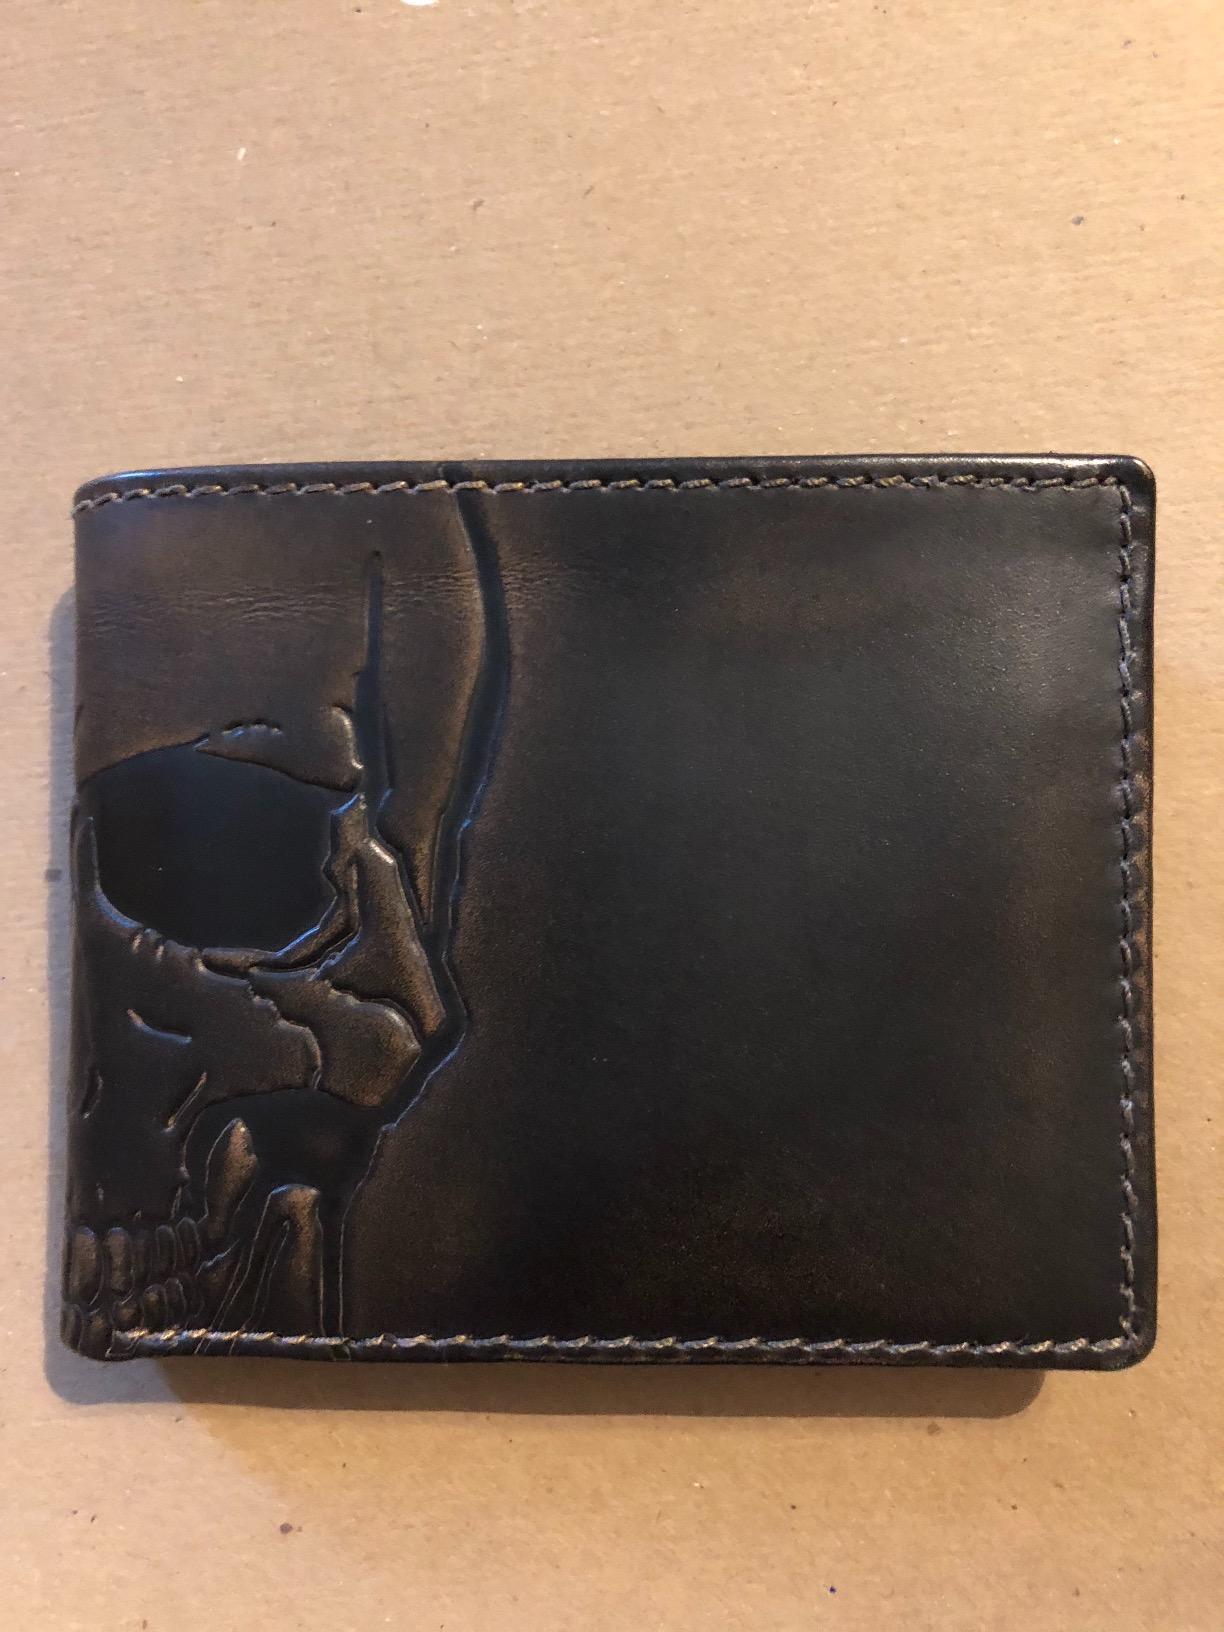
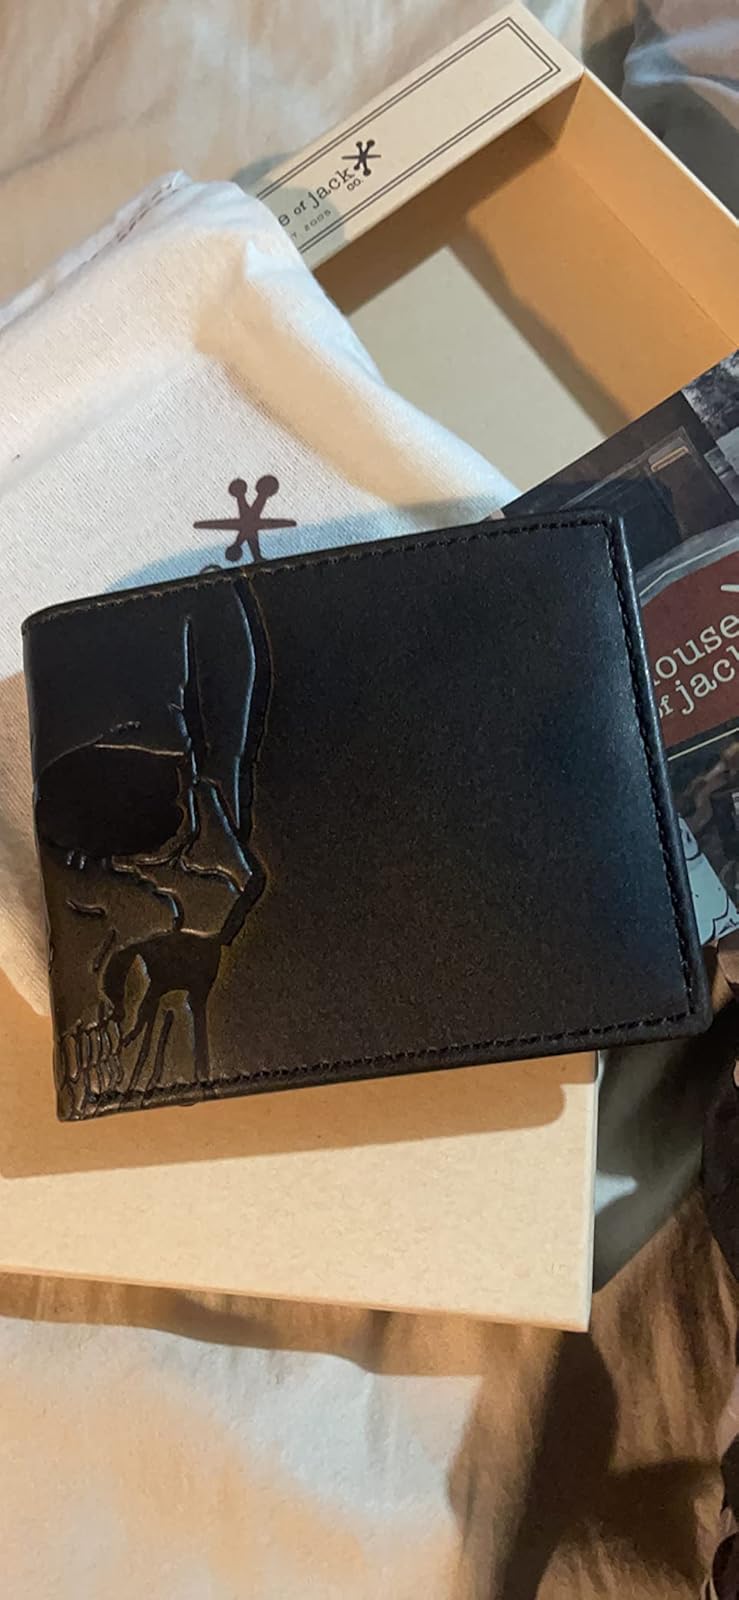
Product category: accessories_wallet
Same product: yes